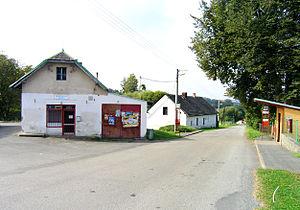
Pohoří est une commune du district de Prague-Ouest, dans la région de Bohême-Centrale, en République tchèque. Sa population s'élevait à 367 habitants en 2020.